Dingé

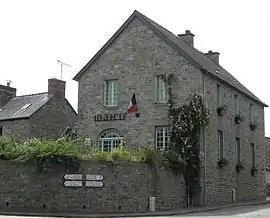
Town hall

Dingé (Gallo: "Deinjaé") is a commune in the Ille-et-Vilaine department in Brittany in northwestern France.